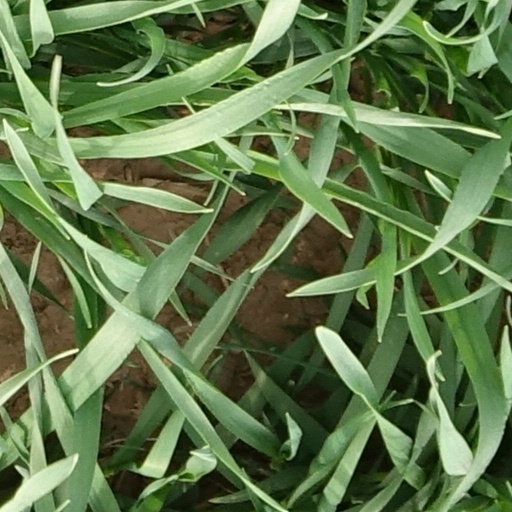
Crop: wheat